Religion and sexuality

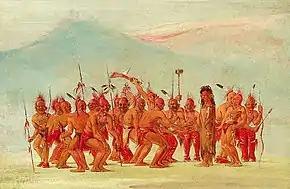
Drawing by George Catlin (1796–1872) while on the Great Plains among the Sac and Fox Nation. Depicting a group of male warriors dancing around a male-bodied person in a woman's dress, non-Native artist George Catlin titled the painting "Dance to the Berdache".

Among the Indigenous peoples of the Americas prior to the European colonization, many Nations had respected ceremonial, religious, and social roles for homosexual, bisexual, and gender-nonconforming individuals in their communities and in many contemporary Native American and First Nations communities, these roles still exist. Homosexual and gender-variant individuals were also common among other pre-conquest civilizations in Latin America, such as the Aztecs, Mayans, Quechuas, Moches, Zapotecs, and the Tupinambá of Brazil and were accepted in their various religions.